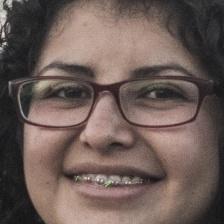
Label: faces